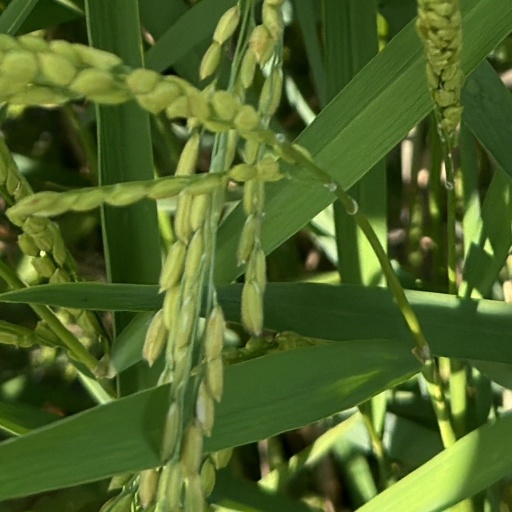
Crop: rice